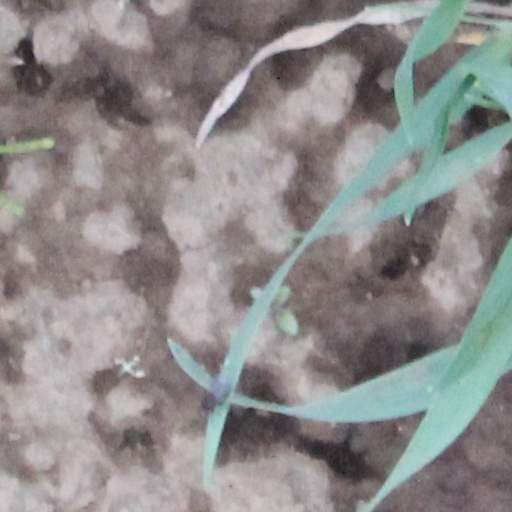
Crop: wheat